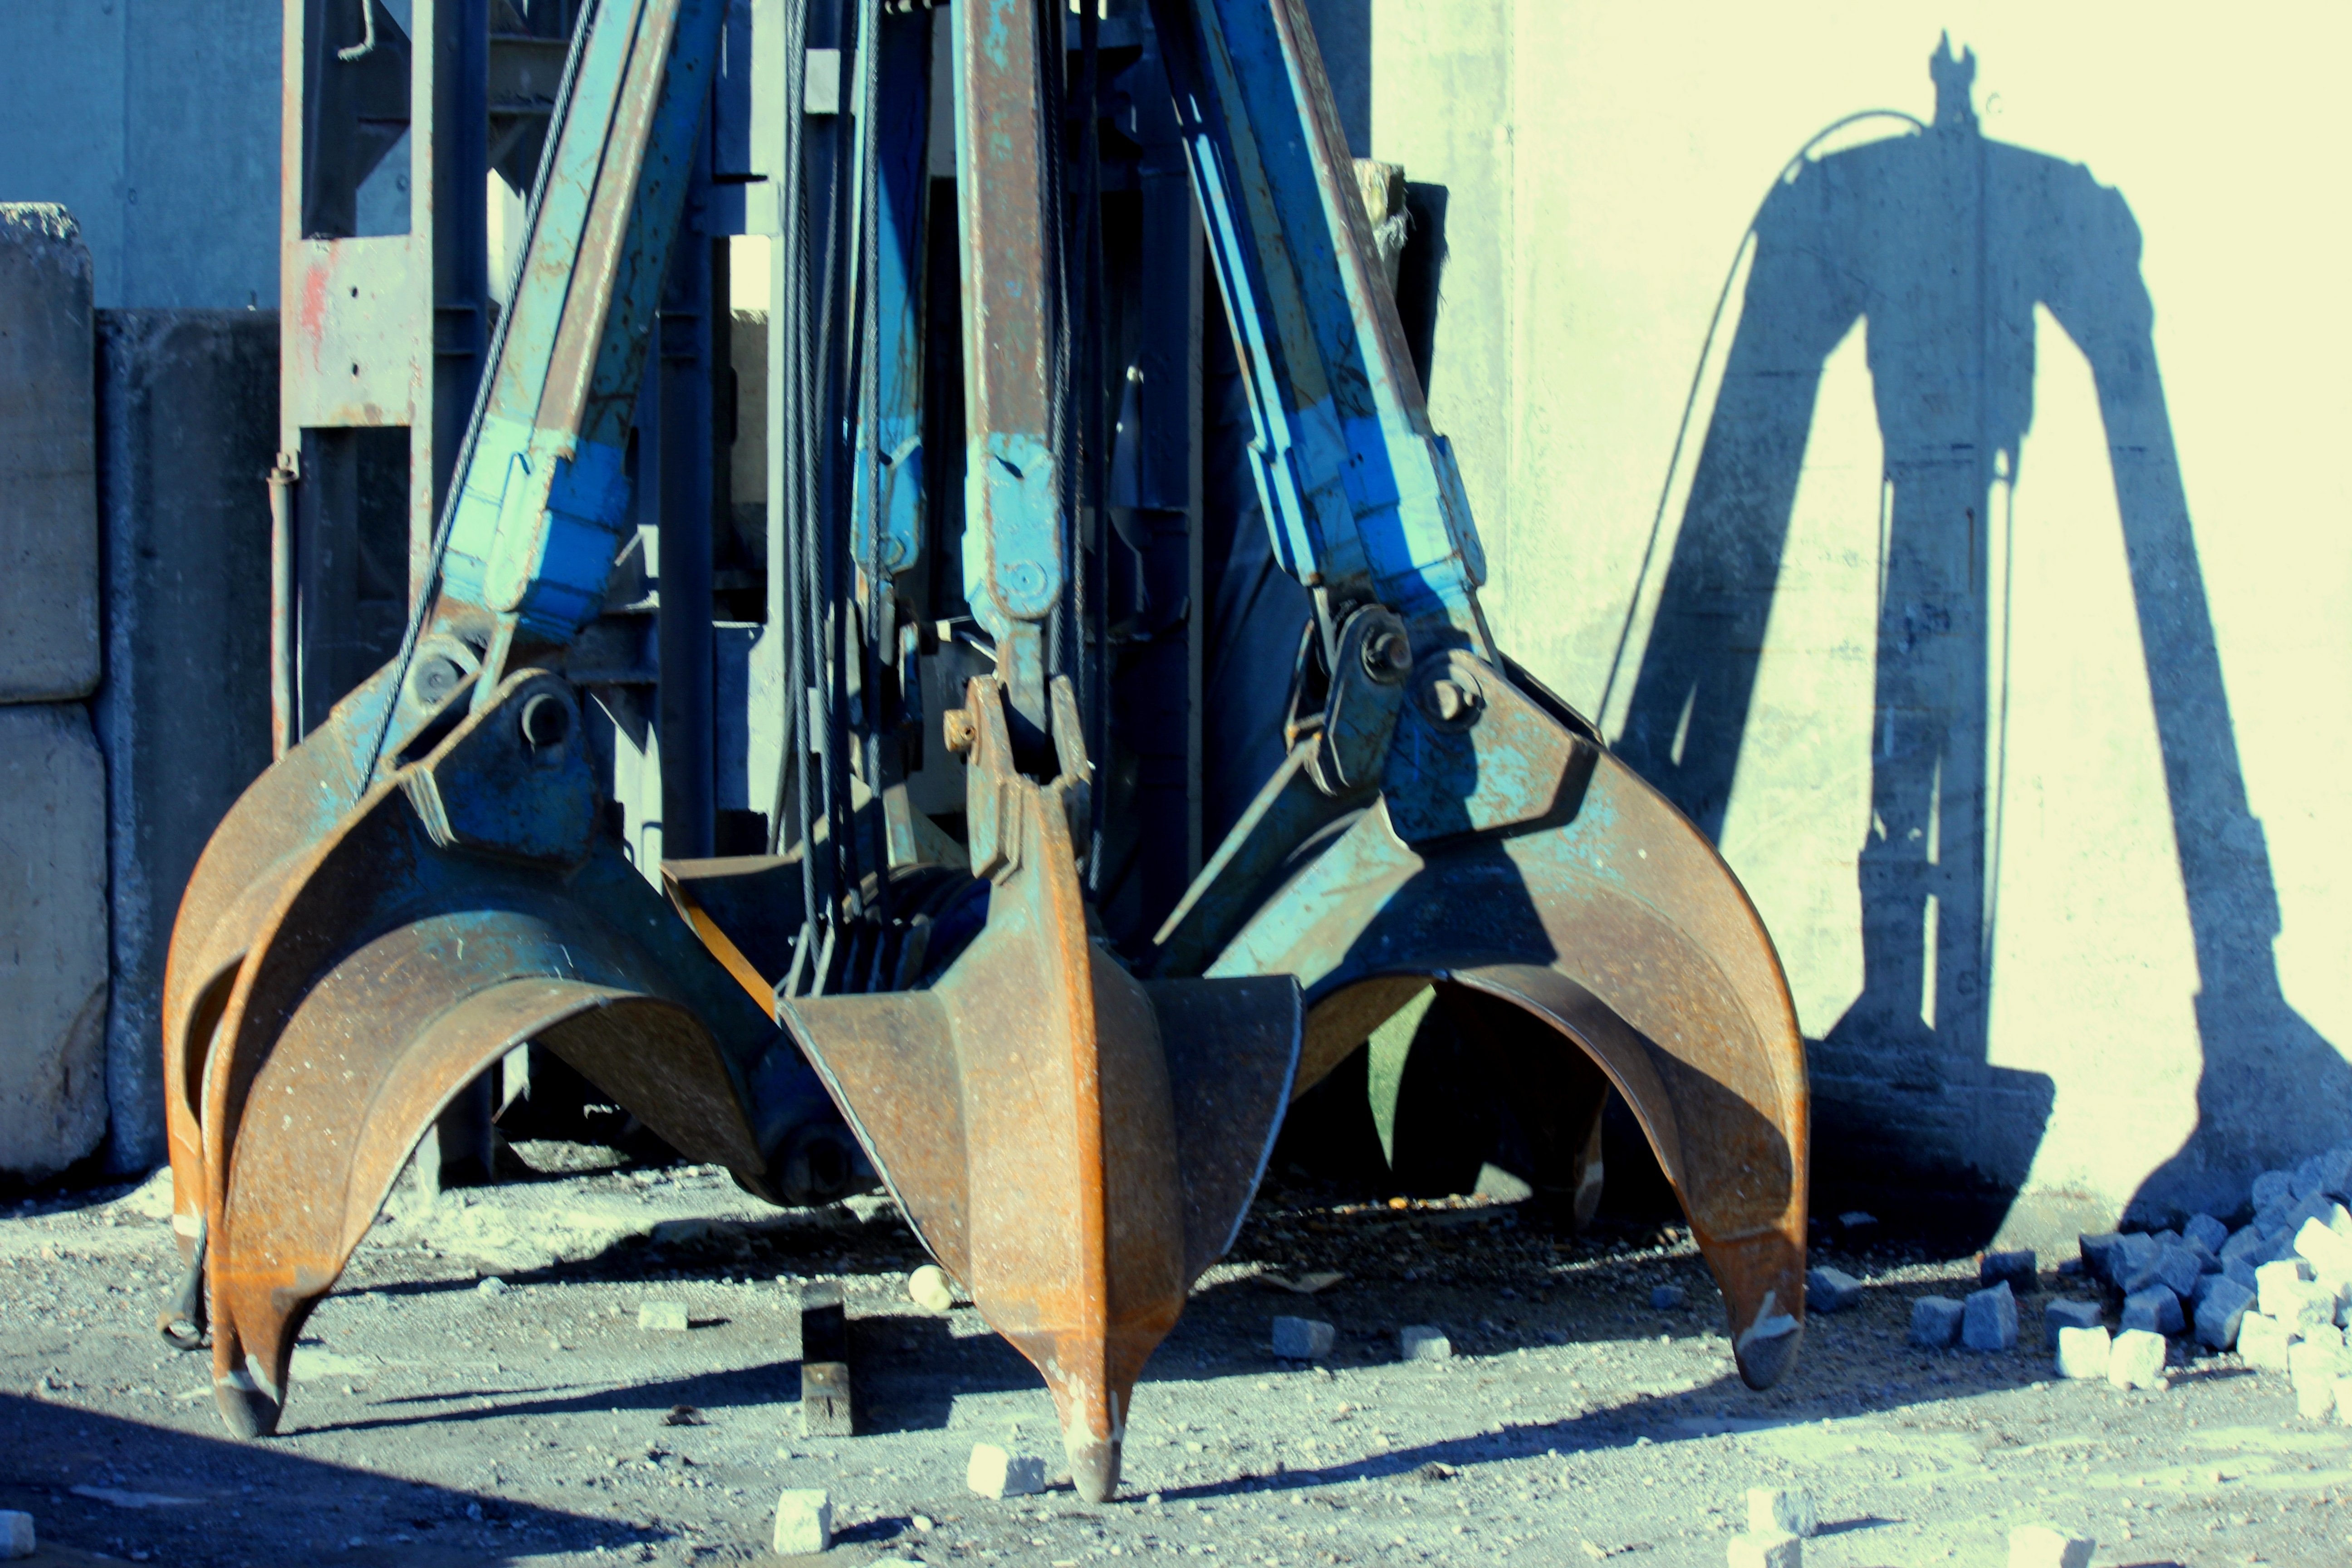
blue, art, cross vane, at scrap yard, unorte